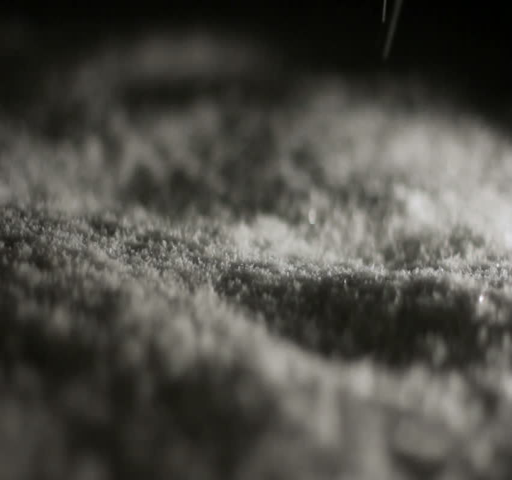
close up of snow falling onto the ground at night